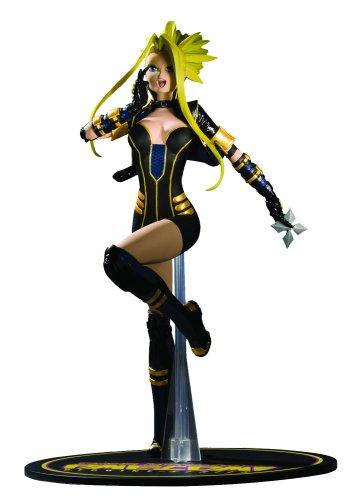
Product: DC Comics AME-Comi: Black Canary PVC Figure
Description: The Ame-Comi statues bring anime stylings to DC Comics' heroines.
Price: $33.92
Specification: ProductDimensions:5x4x9inches|ItemWeight:14.4ounces|ShippingWeight:14.4ounces(Viewshippingratesandpolicies)|DomesticShipping:ItemcanbeshippedwithinU.S.|InternationalShipping:ThisitemcanbeshippedtoselectcountriesoutsideoftheU.S.LearnMore|ASIN:B001MXYUGY|Itemmodelnumber:DEC080271|Manufacturerrecommendedage:14yearsandup